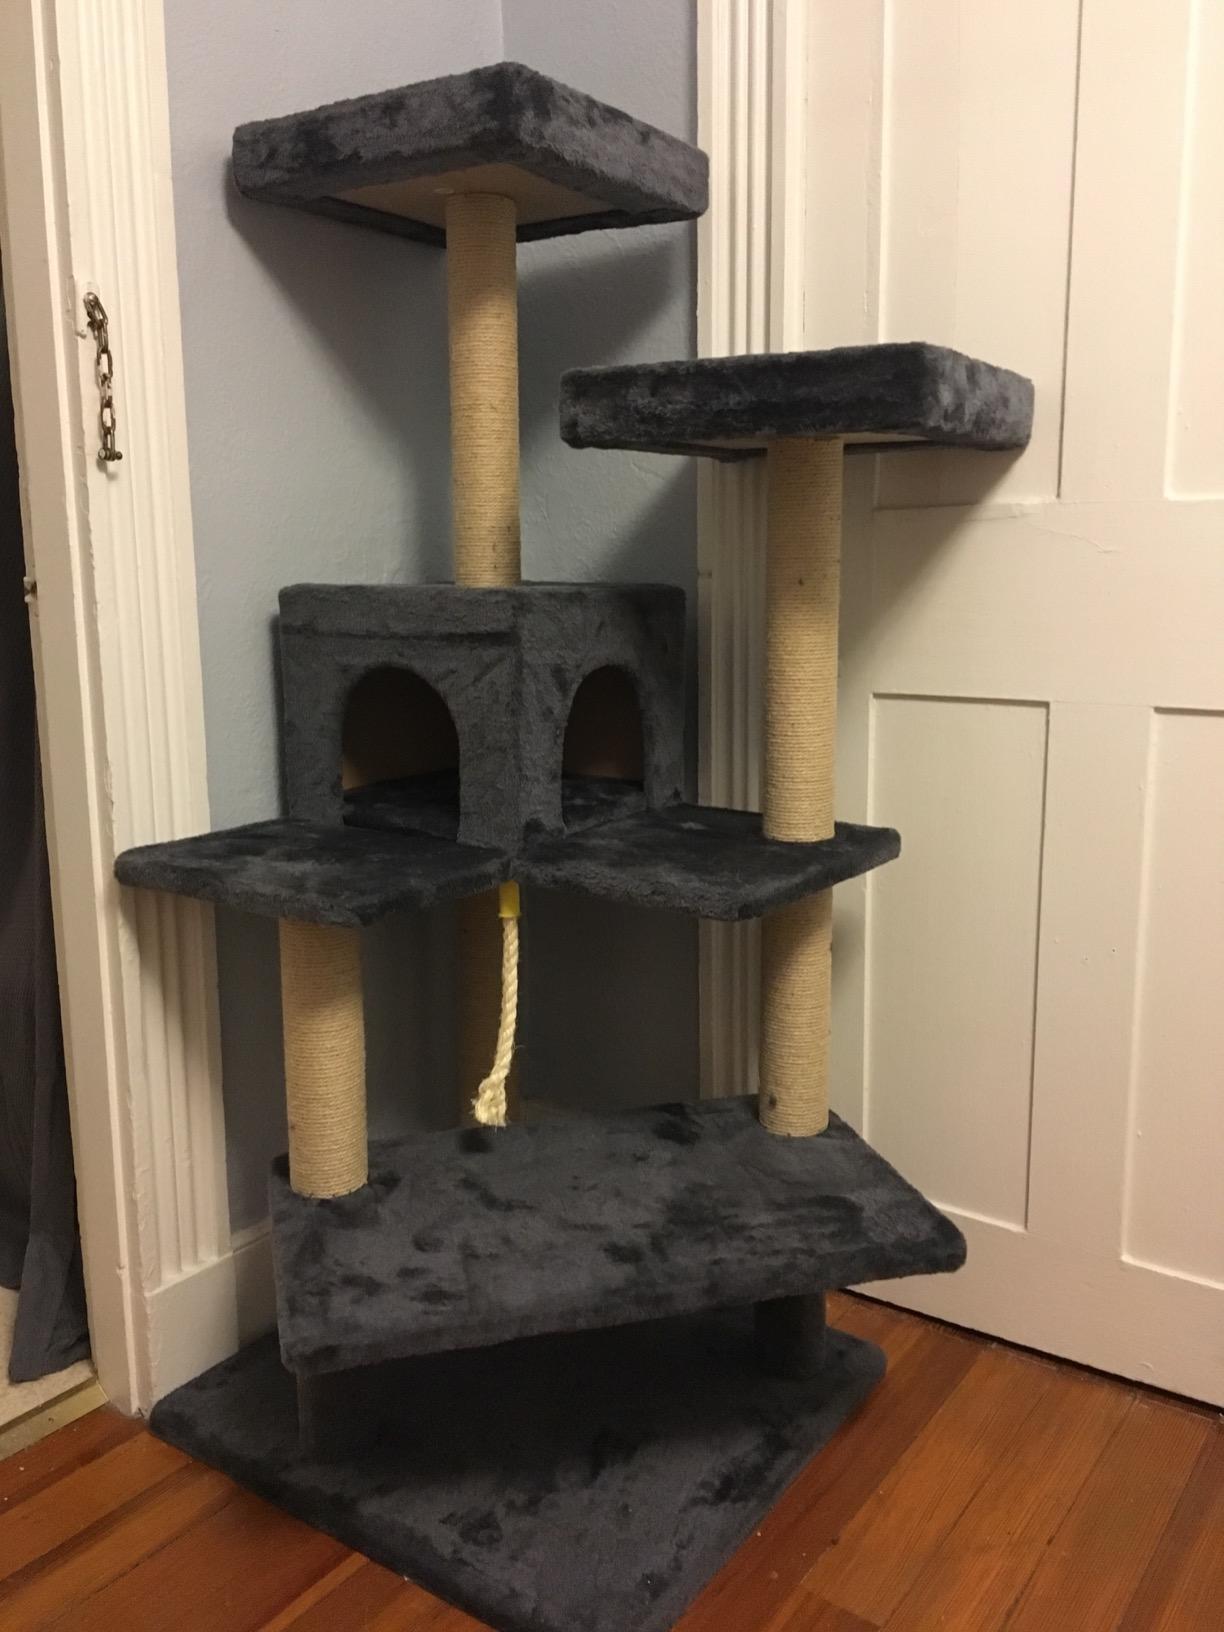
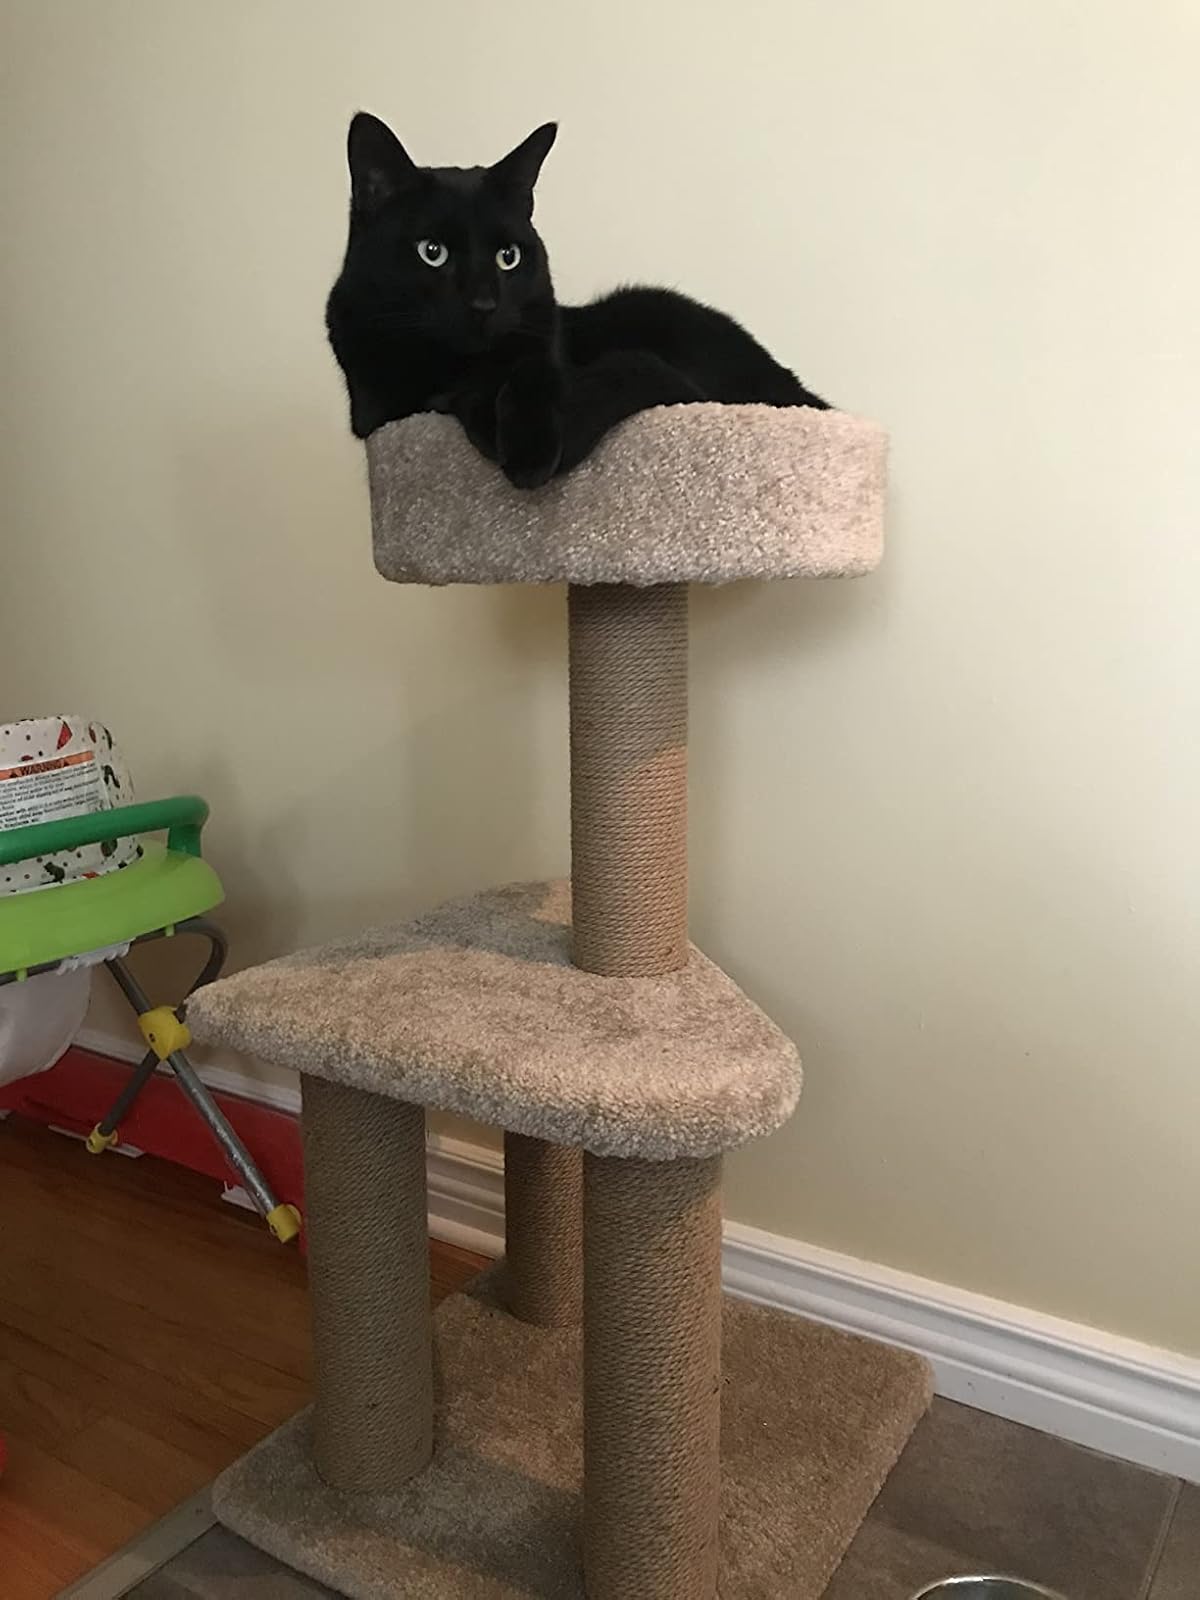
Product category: items_cat tree
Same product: no